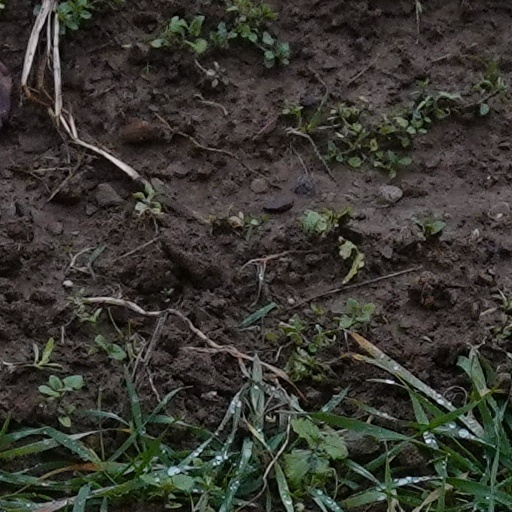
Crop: wheat